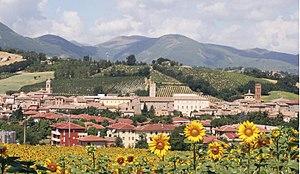
Matelica est une commune italienne d'environ 9 540 habitants, située dans la province de Macerata, dans la région Marches, en Italie central.